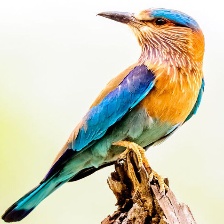
Species: INDIAN ROLLER
Scientific name: CORACIAS BENGHALENSIS